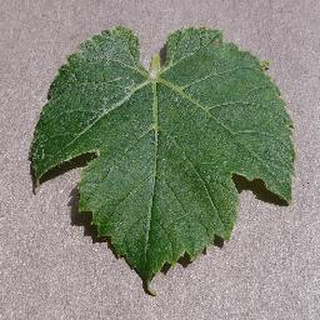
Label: healthy_grape